Charles Miller (medium)

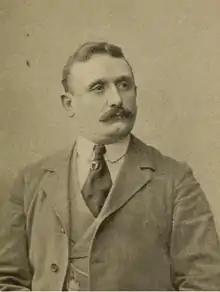
Charles Miller

Miller was born in Longeville-lès-Saint-Avold, France, but moved to San Francisco where he took up mediumship. Miller produced 'spirit' materializations in and outside his cabinet during séances. He managed to convince several psychical researchers such as Willie Reichel that the manifestations were genuine. Reichel in his book "An Occultist's Travels" (1908) described witnessing paranormal phenomena at many séances with Miller. However, most researchers were not convinced the materializations were genuine. They noted he only chose favourable conditions to work in, or worked before an audience of his choice which allowed easy opportunity for trickery.